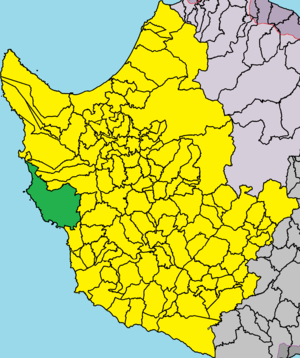
Pégia est une ville chypriote de près de 4 000 habitants.